Hans von Petersen

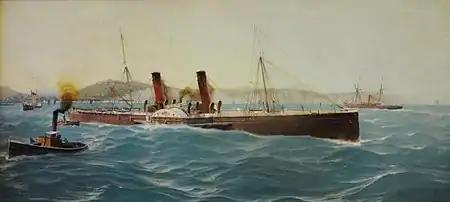
The "Port of Dover", Reaching the High Seas

In his last years, he turned away from explicitly naval themes and focused on melancholy seascapes. Suffering from bouts of depression, and facing the possibility of going blind, he committed suicide by shooting himself, at his office in the Glaspalast.